Memmelsdorf

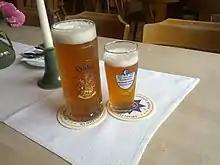
Beers at the Höhn brewery.

In Memmelsdorf there was once the "Brauerei zum (rotten) Ochsen" (Nüßlein), whose building now houses a branch of the "Sparkasse Bamberg" (savings bank). Also, until the 1990s there was the "Brauerei Leicht" (the so-called "Ottn Wirt", recalling the landlord's [“Wirt” in German] endowment of the figure of Saint Otto on the church wall; nowadays only run as an inn).